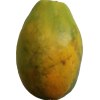
Label: papaya